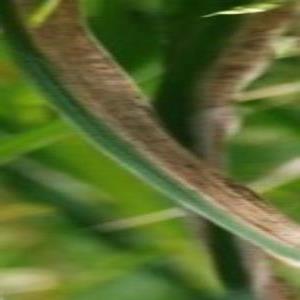
Disease: Bacterialblight